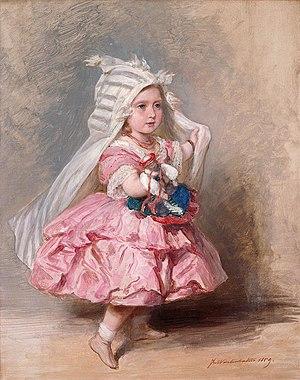
Béatrice Marie Victoria Théodora du Royaume-Uni, princesse du Royaume-Uni de Grande-Bretagne et d'Irlande puis, par son mariage, princesse de Battenberg est née le 14 avril 1857 à Londres et est décédée le 26 octobre 1944 à Brantridge Park, à Balcombe. Membre de la famille royale britannique, elle est gouverneur de l'île de Wight de 1896 à sa mort.